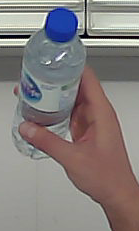
Product: nestle_water